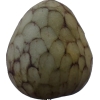
Label: cherimoya